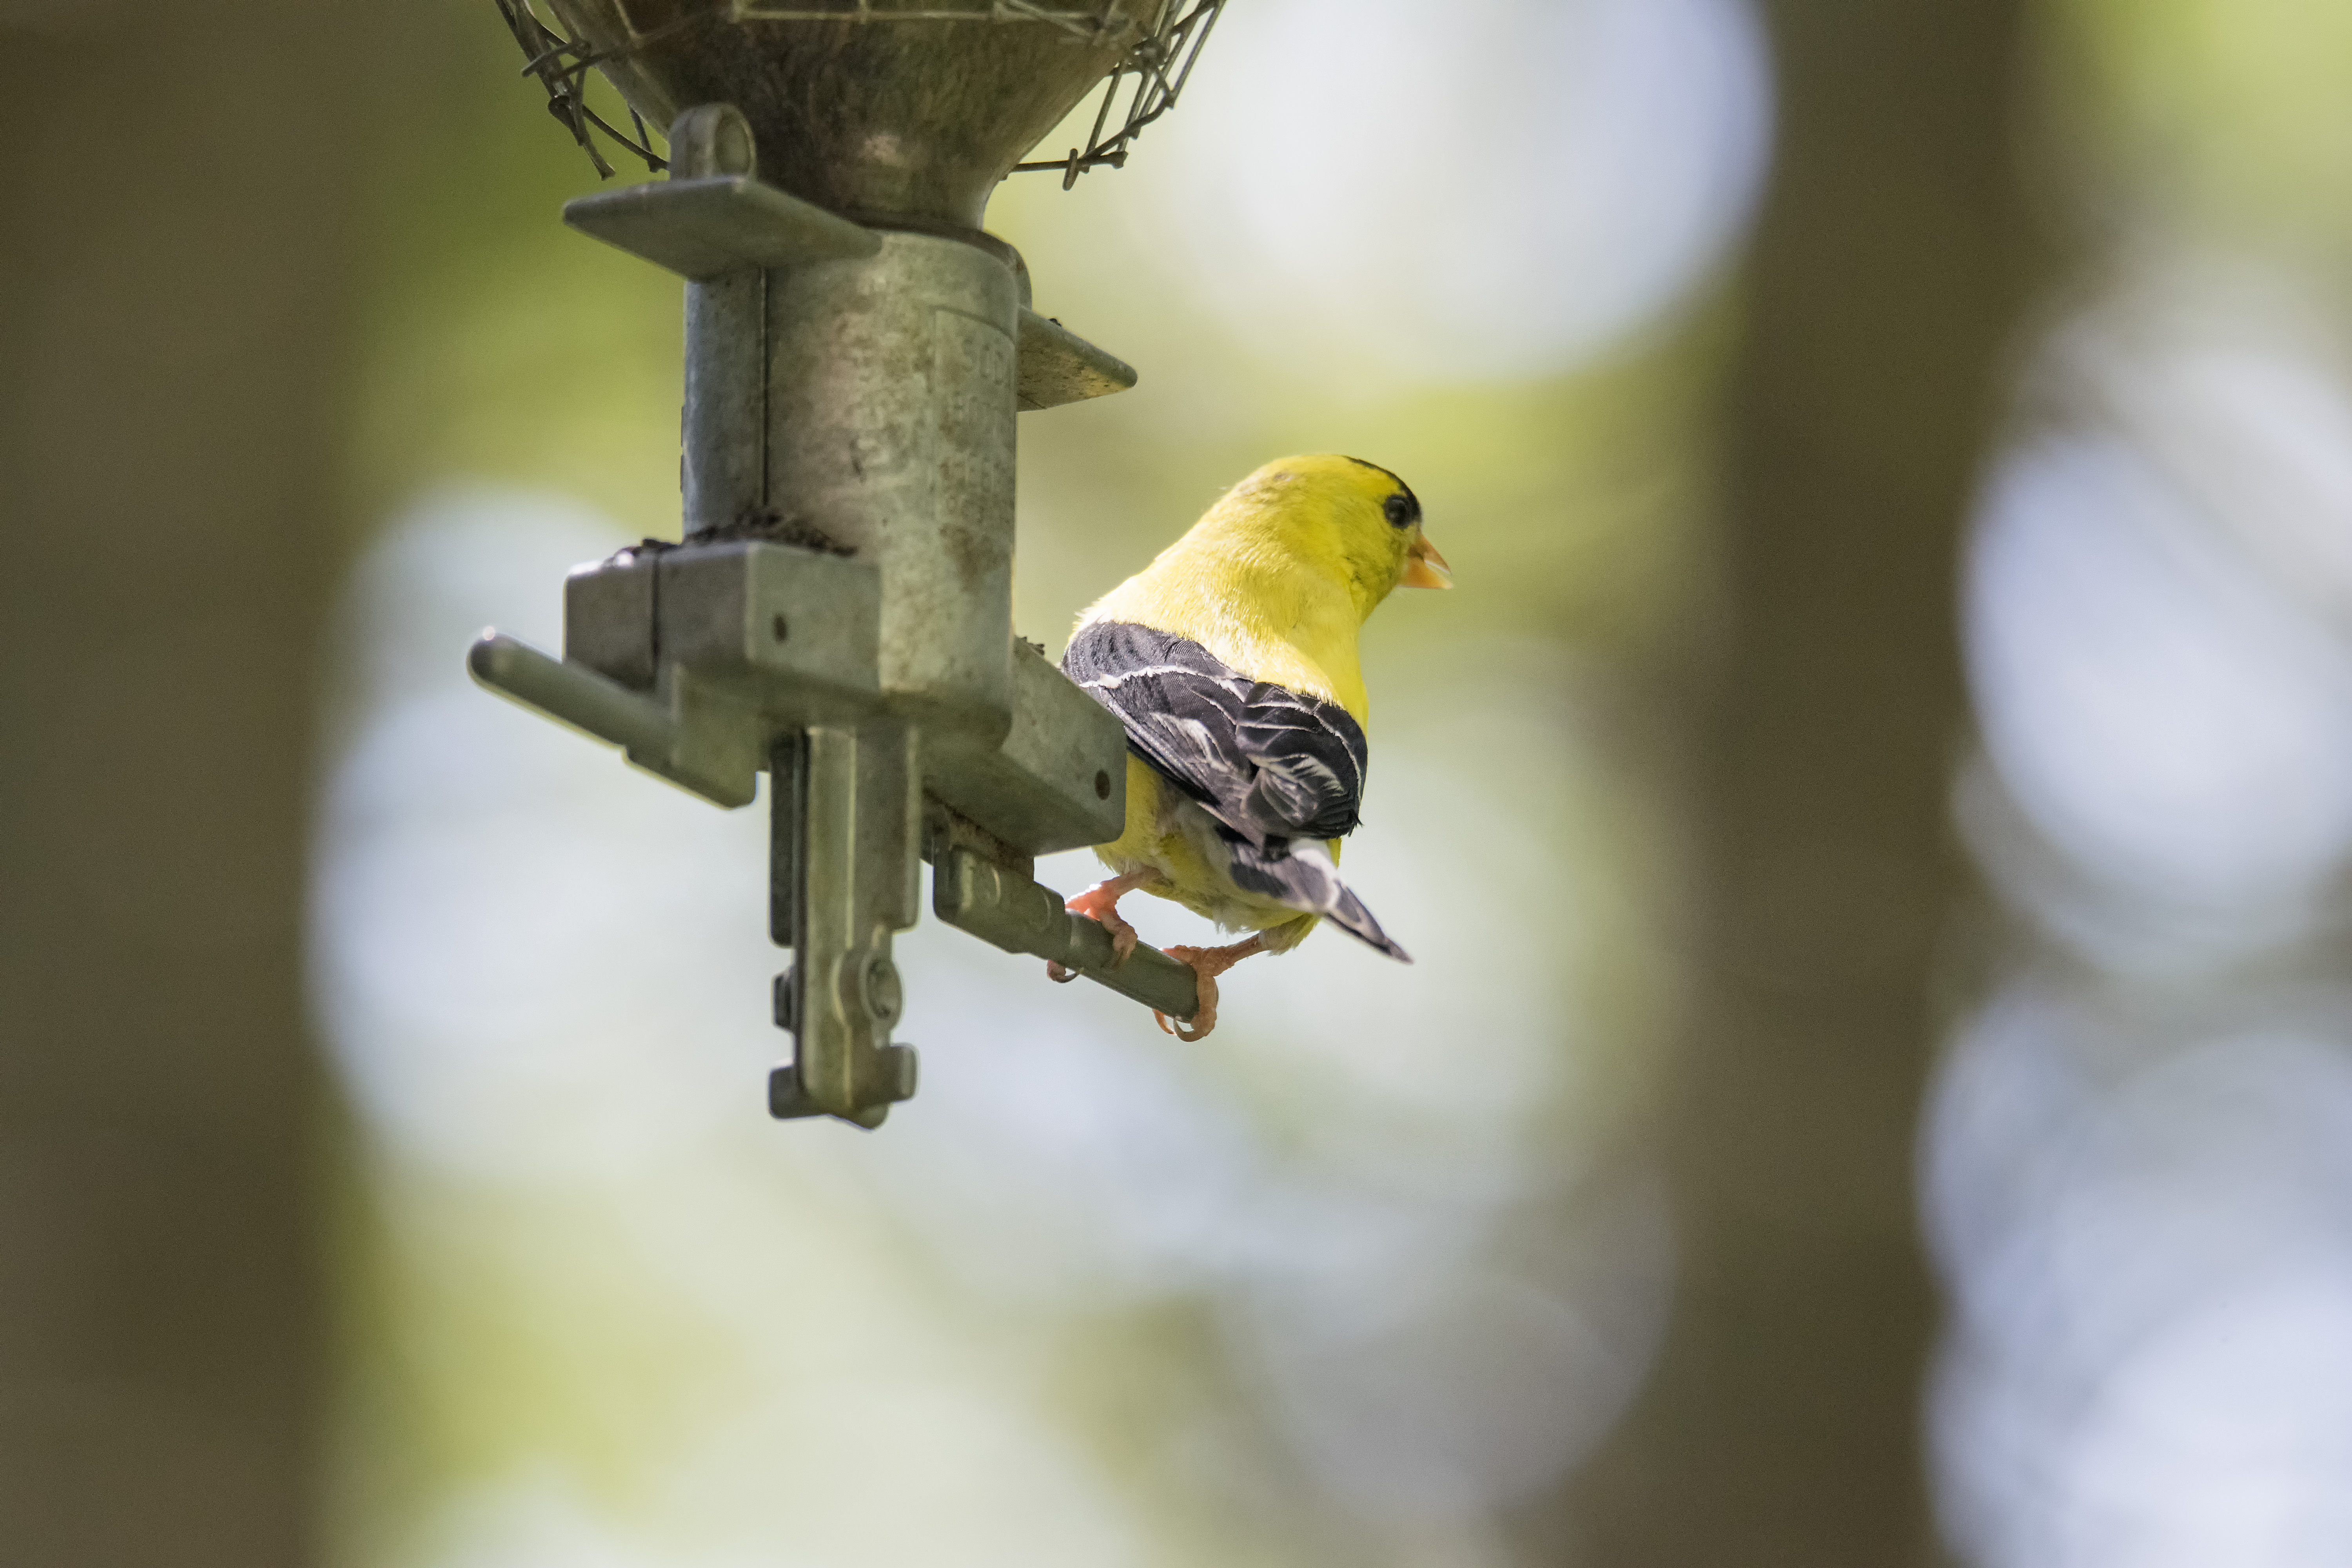
branch, bird, green, beak, yellow, fauna, close up, american, canada, vertebrate, jaune, quebec, finch, parakeet, goldfinch, sherbrooke, oiseau, chardonneret, macro photography, old world flycatcher, perching bird